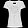
Label: T - shirt / top